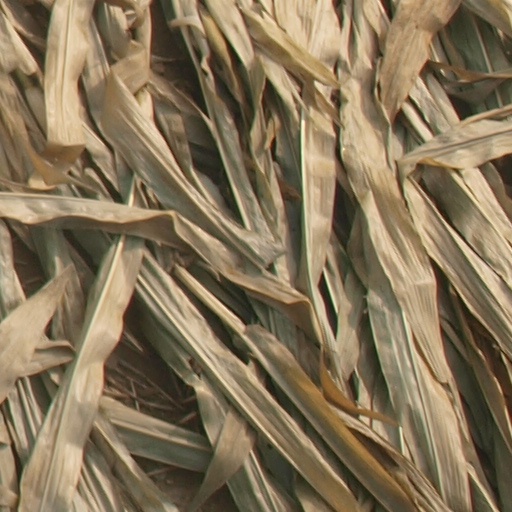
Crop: maize; corn